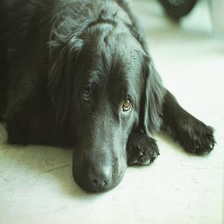
Species: dog
Breed: newfoundland